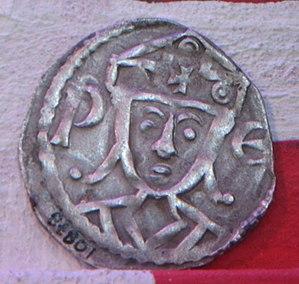
Valdemar II de Danemark surnommé le « Victorieux », ou Sejr en danois, est un prince royal danois né en 1170 qui est devenu par héritage roi du Danemark et des Slaves de 1202 à sa mort en 1241. Sa fin de règne calamiteuse met un terme à l'hégémonie danoise en Allemagne du Nord et sur la mer Baltique.